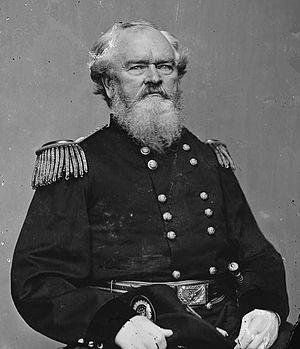
Amos Beebe Eaton est un général américain de l'Union. Il est né le 12 mai 1806 à Catskill, dans l'État de New York et est mort le 21 février 1877 à New Haven, dans le Connecticut. Il est inhumé au cimetière Groove Street de New Haven.